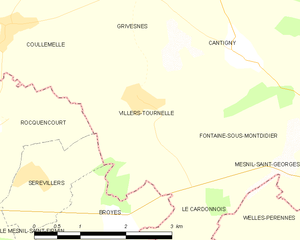
Carte des communes françaises Villers-Tournelle